Yes Minister

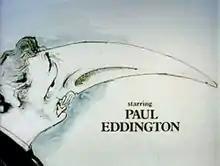
Gerald Scarfe's caricature of Paul Eddington as Hacker

The opening titles were drawn by artist and cartoonist Gerald Scarfe, who provided distinctive caricatures of Eddington, Hawthorne and Fowlds in their respective roles to represent distortion. He animated them as 'self-drawing' by positioning the camera above his paper, adding parts of lines, and then photographing two frames at a time. The sequence ended with the title of the episode superimposed on a facsimile of an edition of the House of Commons "Weekly Information Bulletin." Curiously, the legend "Compiled in the Public Information Office of the House of Commons Library" was left in the sequence. Scarfe created a second set of graphics for "Yes, Prime Minister", including a different title card for each episode. Derek Fowlds wanted to buy an original drawing but was unable to afford it. The series' performance credits typically only featured those of the actors who appeared in the particular episode, not the names of characters. The typeface used in the credits is Plantin, a common typeface used in the British press at the time. The show title is set in bold condensed and the credits are in bold.